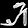
Label: Sandal